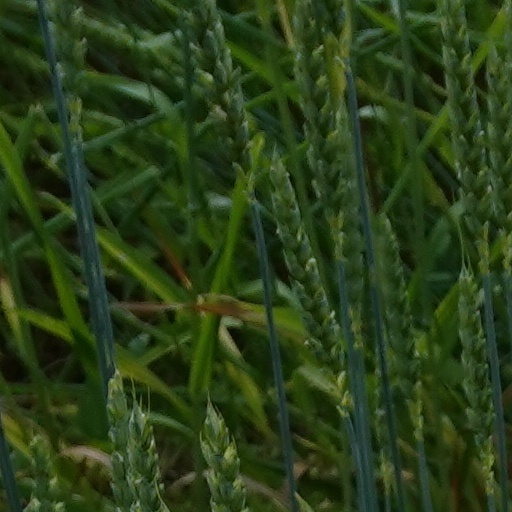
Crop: wheat